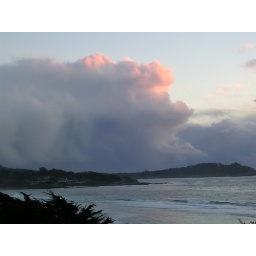
The clouds turn pink as the sun sets over Carmel.